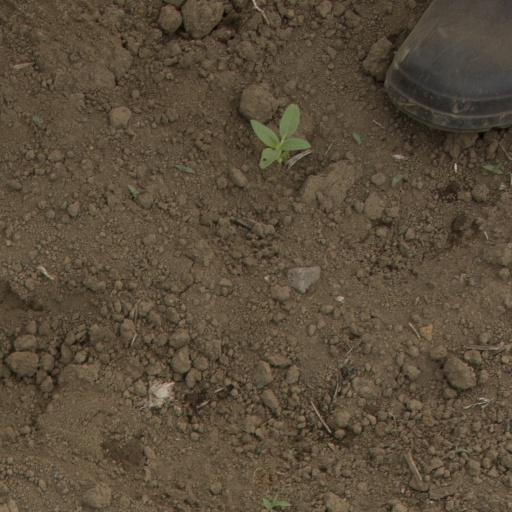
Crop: Jerusalem artichoke